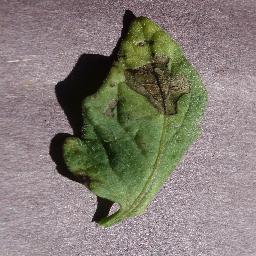
Label: Tomato___Early_blight